Adil Rashid

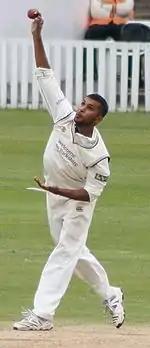
Rashid playing for Yorkshire in 2010

Following his unsuccessful winter abroad, Rashid returned to playing county cricket with Yorkshire in the 2010 summer. He immediately showed that he still had the potential to return to the English national team, showing his batting skills with an impressive innings against Warwickshire in his first match of the season. His self-confidence returned throughout the season and he had several impressive performances with both ball and bat in the county championship, finishing the season with 732 runs at 45.75 and 57 wickets at 31.29, as well as taking 26 wickets in the 2010 Twenty20 Cup, the most by any of the Yorkshire bowlers and the fourth-most overall. Despite his strong performances throughout the season he was still overlooked by English selectors, being left out of their home series against Bangladesh and the squad for the 2010–11 Ashes series in favour of Monty Panesar.